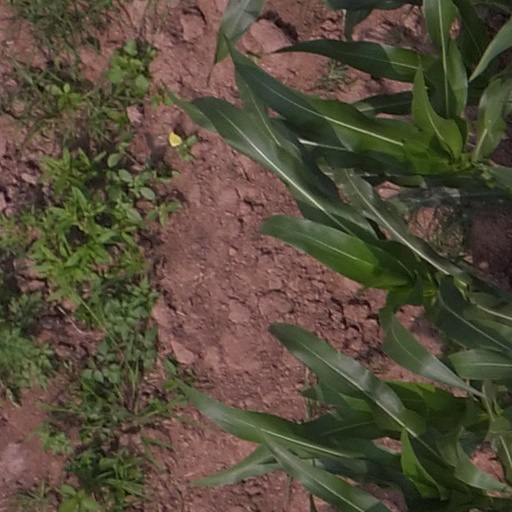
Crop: maize; corn